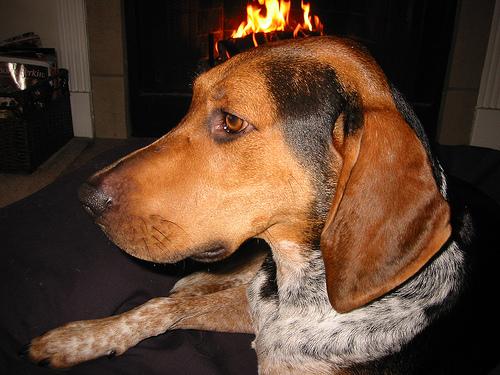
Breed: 217-n000050-bluetick